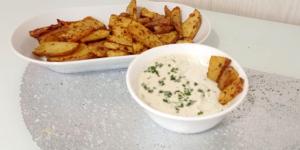
alioli vegano